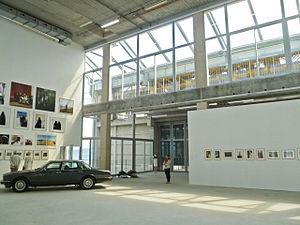
Le fonds régional d’art contemporain Grand-Large-Hauts-de-France, surnommé « la Cathédrale », est une collection publique régionale d’art contemporain située au Grand-Large à Dunkerque, dans le département du Nord et la région des Hauts-de-France.
Les Fonds régionaux d'art contemporain, sont des collections publiques d’art contemporain créées en 1982 par Jack Lang dans le cadre de la politique de décentralisation mise en place par l’État avec les nouveaux conseils régionaux pour permettre à l’art d’aujourd’hui d’être présent dans chaque région de France.